Colin Montgomerie

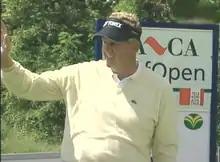
Colin Montgomerie at the Austrian Open 2006

In 2011, Montgomerie was named president of the English junior golf charity, the Golf Foundation, and in 2012 the Scottish first minister, Alex Salmond, named him as an ambassador for the Scottish junior golf programme, ClubGolf.